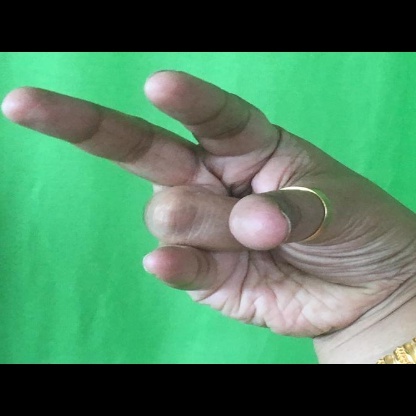
Mudra: Kangulam